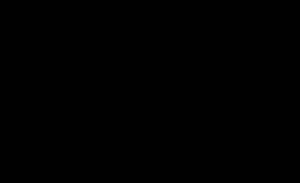
Arnt van der Dussen, dit Rinaldo Boteram, est un tapissier et marchand brabançon.